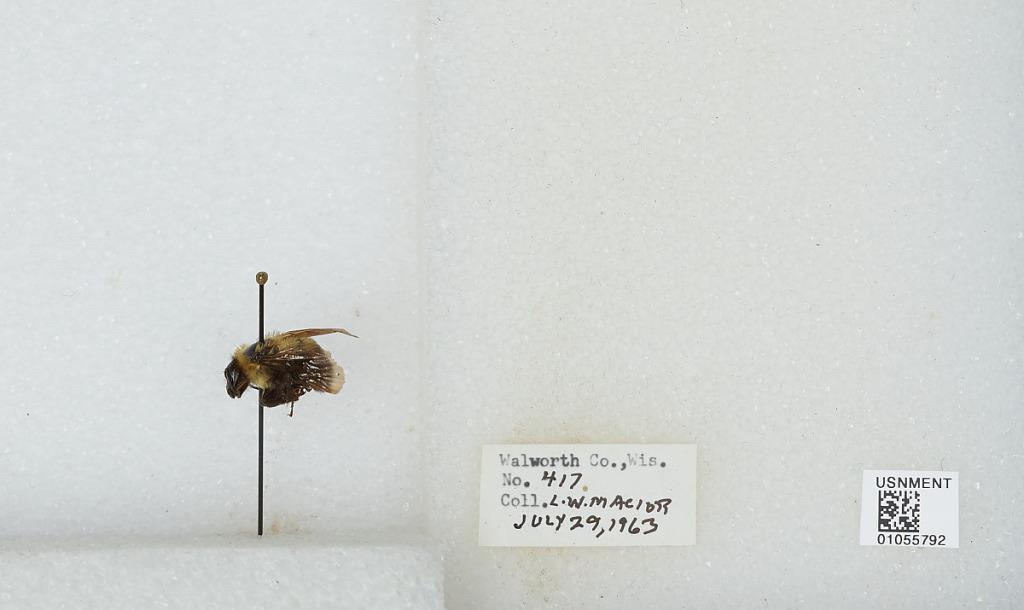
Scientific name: Bombus (Pyrobombus) bimaculatus Cresson
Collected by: L. Macior
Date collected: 1963-7-29
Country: United States
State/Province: Wisconsin
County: Walworth
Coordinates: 42.67, -88.54